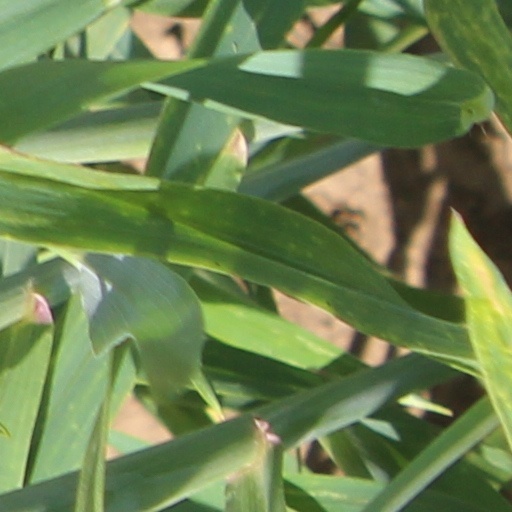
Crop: wheat